Haile, Cumbria

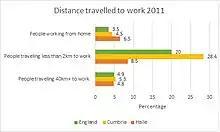
Distance travelled to work on average in Haile, Cumbria and England in 2011.

On average in Haile, more people work at home then compared to the rest of the country with 6.5% compared to 3.5%. However, both in Cumbria and England, a lot more people travel less than 2 km to work than people in Haile. For example, in Cumbria 28.4% do so, whereas in Haile, it's only 8.5% of people.